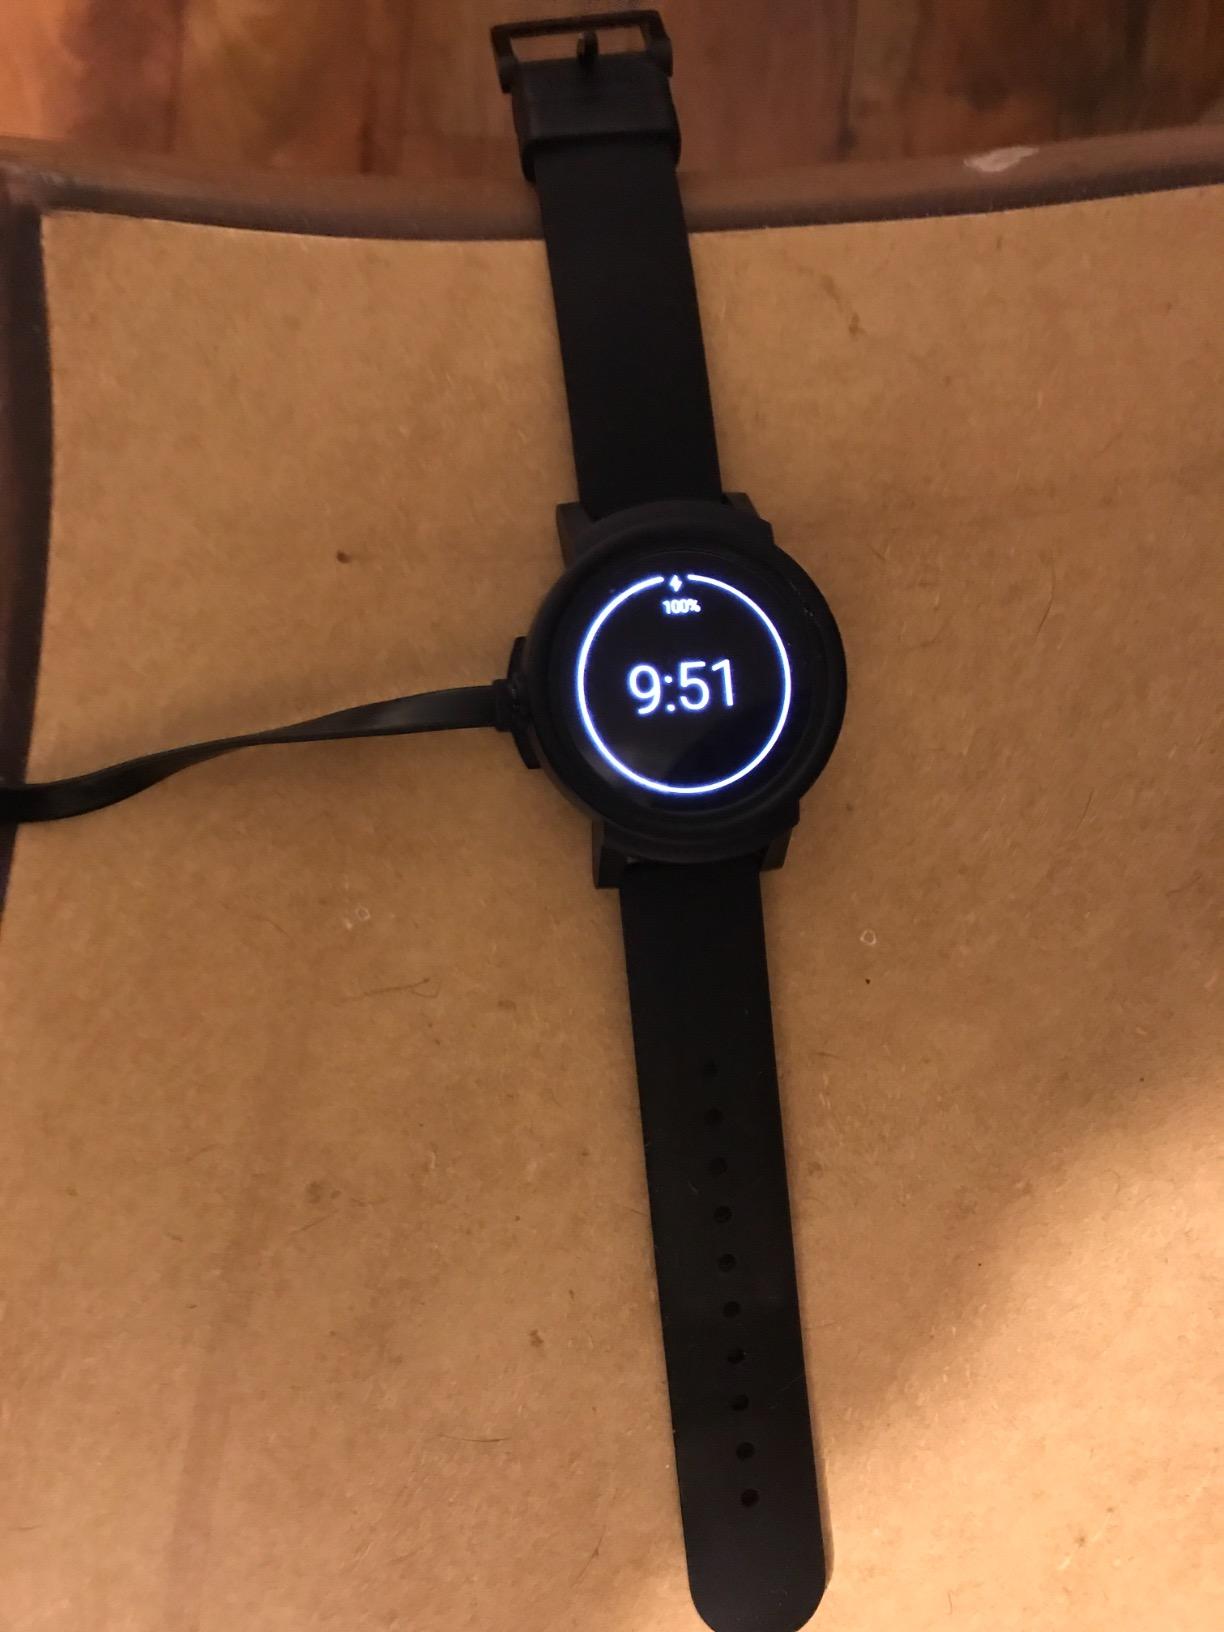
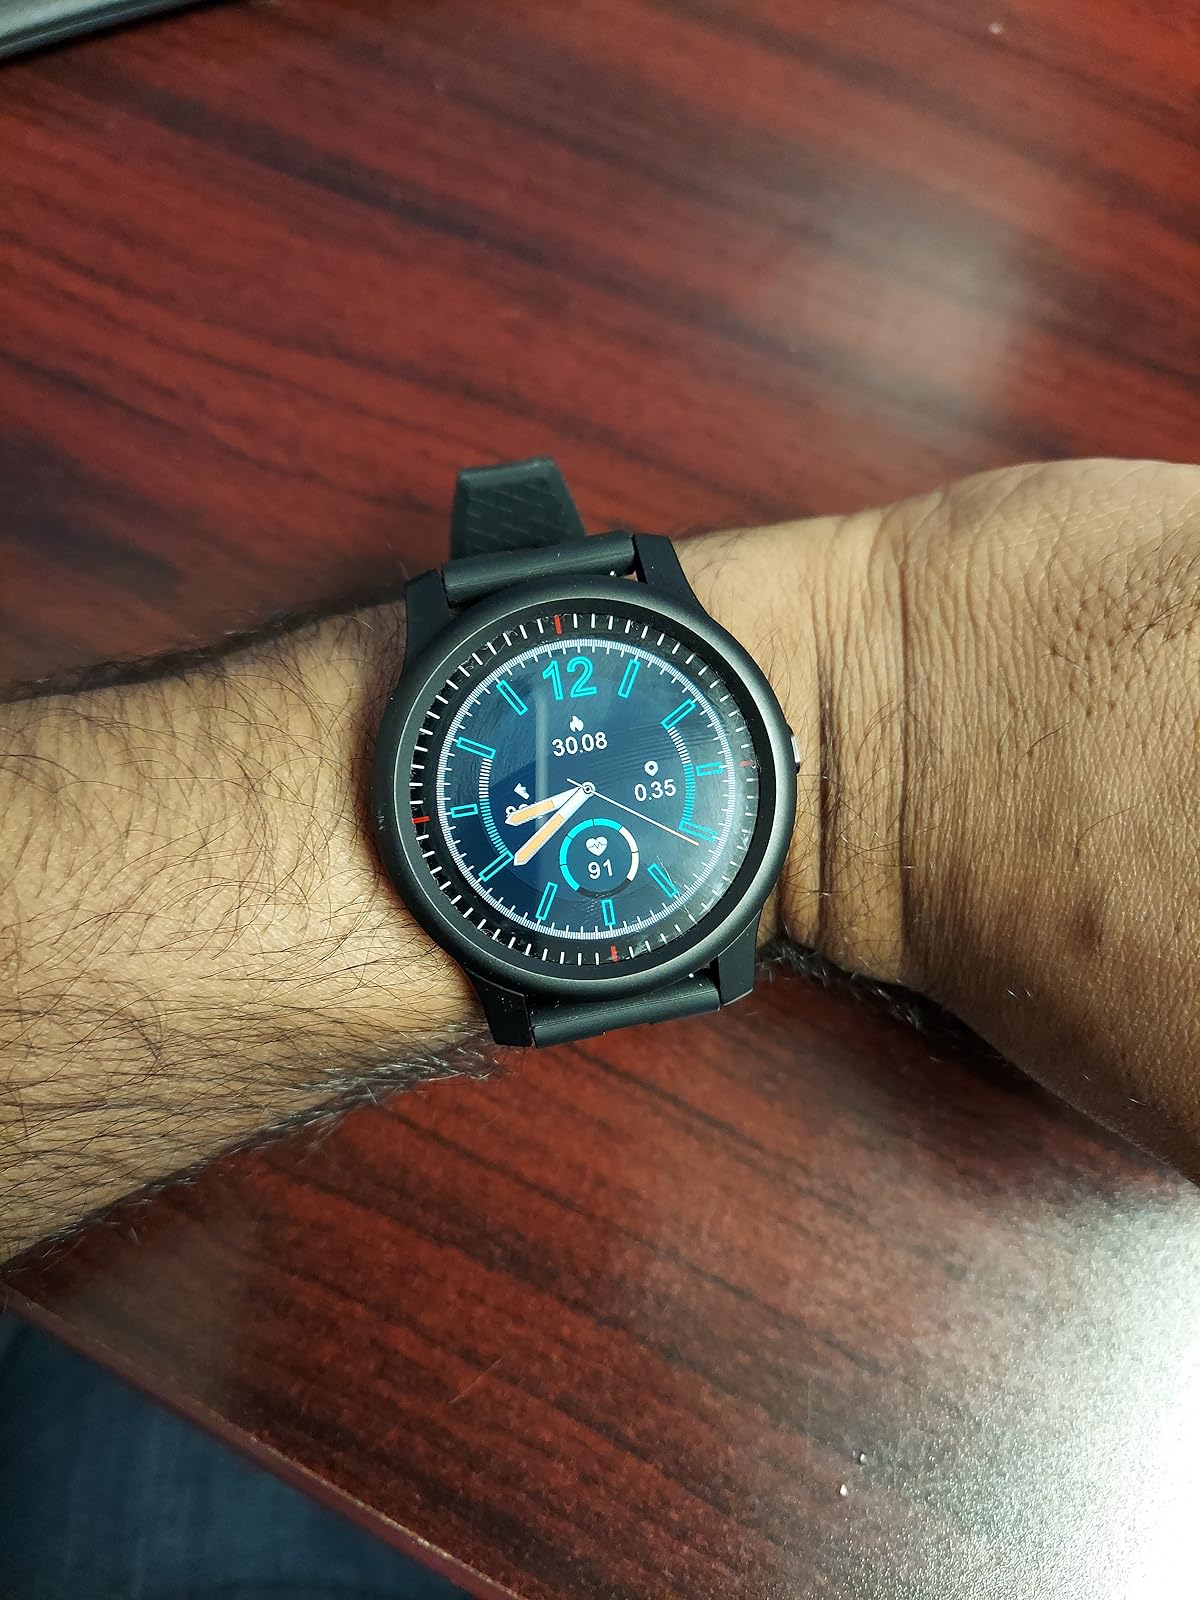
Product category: smartwatch
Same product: no